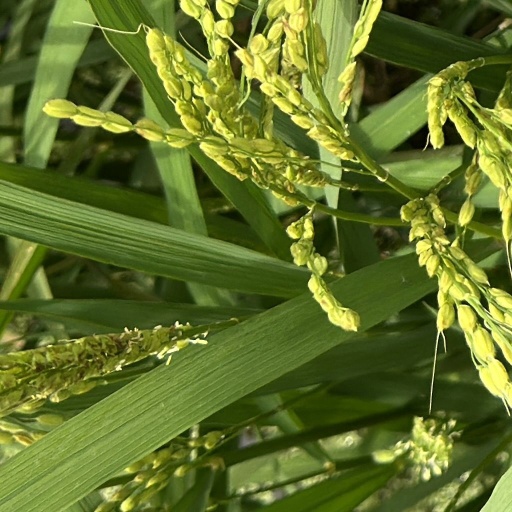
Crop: rice